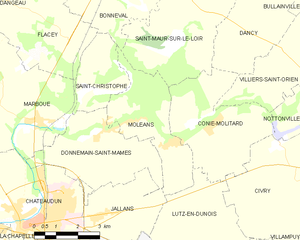
Carte de Moléans et des communes limitrophes.
Moléans est une commune française située dans le département d'Eure-et-Loir en région Centre-Val de Loire.